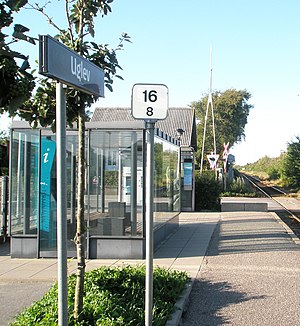
Uglev Station
Uglev Station
Uglev Station i Danmark
Uglev Station er en jernbanestation i Uglev.